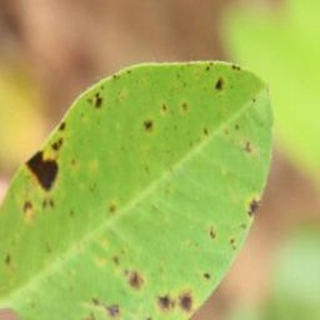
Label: groundnut_late_leaf_spot